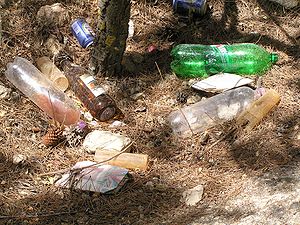
Vejsvin
Vejsvineri med en karakteristisk sammensætning.
Vejsvineri med en karakteristisk sammensætning.
Vejsvin er en folkelig betegnelse for de – oftest ukendte – personer, som bidrager til at skæmme landskabet langs vejene ved at kaste affald, emballage, beklædningsgenstande m.m. ud fra køretøjer. En særlig variant består i at man skaffer sig af med sit affald ved at efterlade det i eller ved rastepladsernes affaldsbeholdere. Nogle debattører mener, at problemet er voksende, mens andre stoler på, at den større mængde svineri blot er et udslag af en øget trafiktæthed på alle vejtyper.